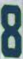
Number: 8